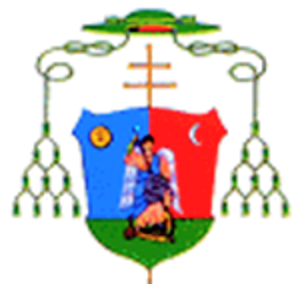
L'archidiocèse d'Alba Iulia, est une circonscription ecclésiastique de l'Église catholique en Roumanie dont le siège est situé dans le Județ d'Alba. Mᵍʳ Gergely Kovács est archevêque d'Alba Iulia depuis 1994.